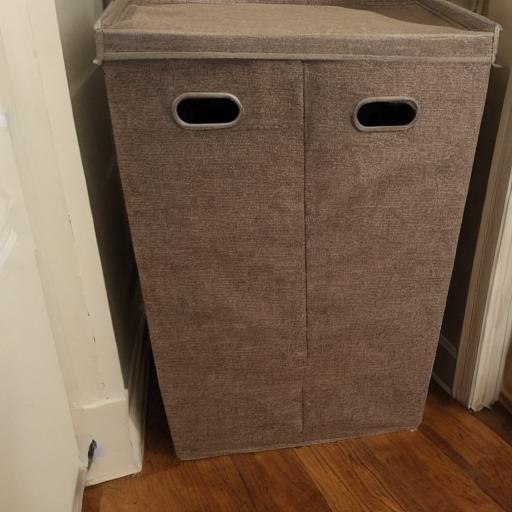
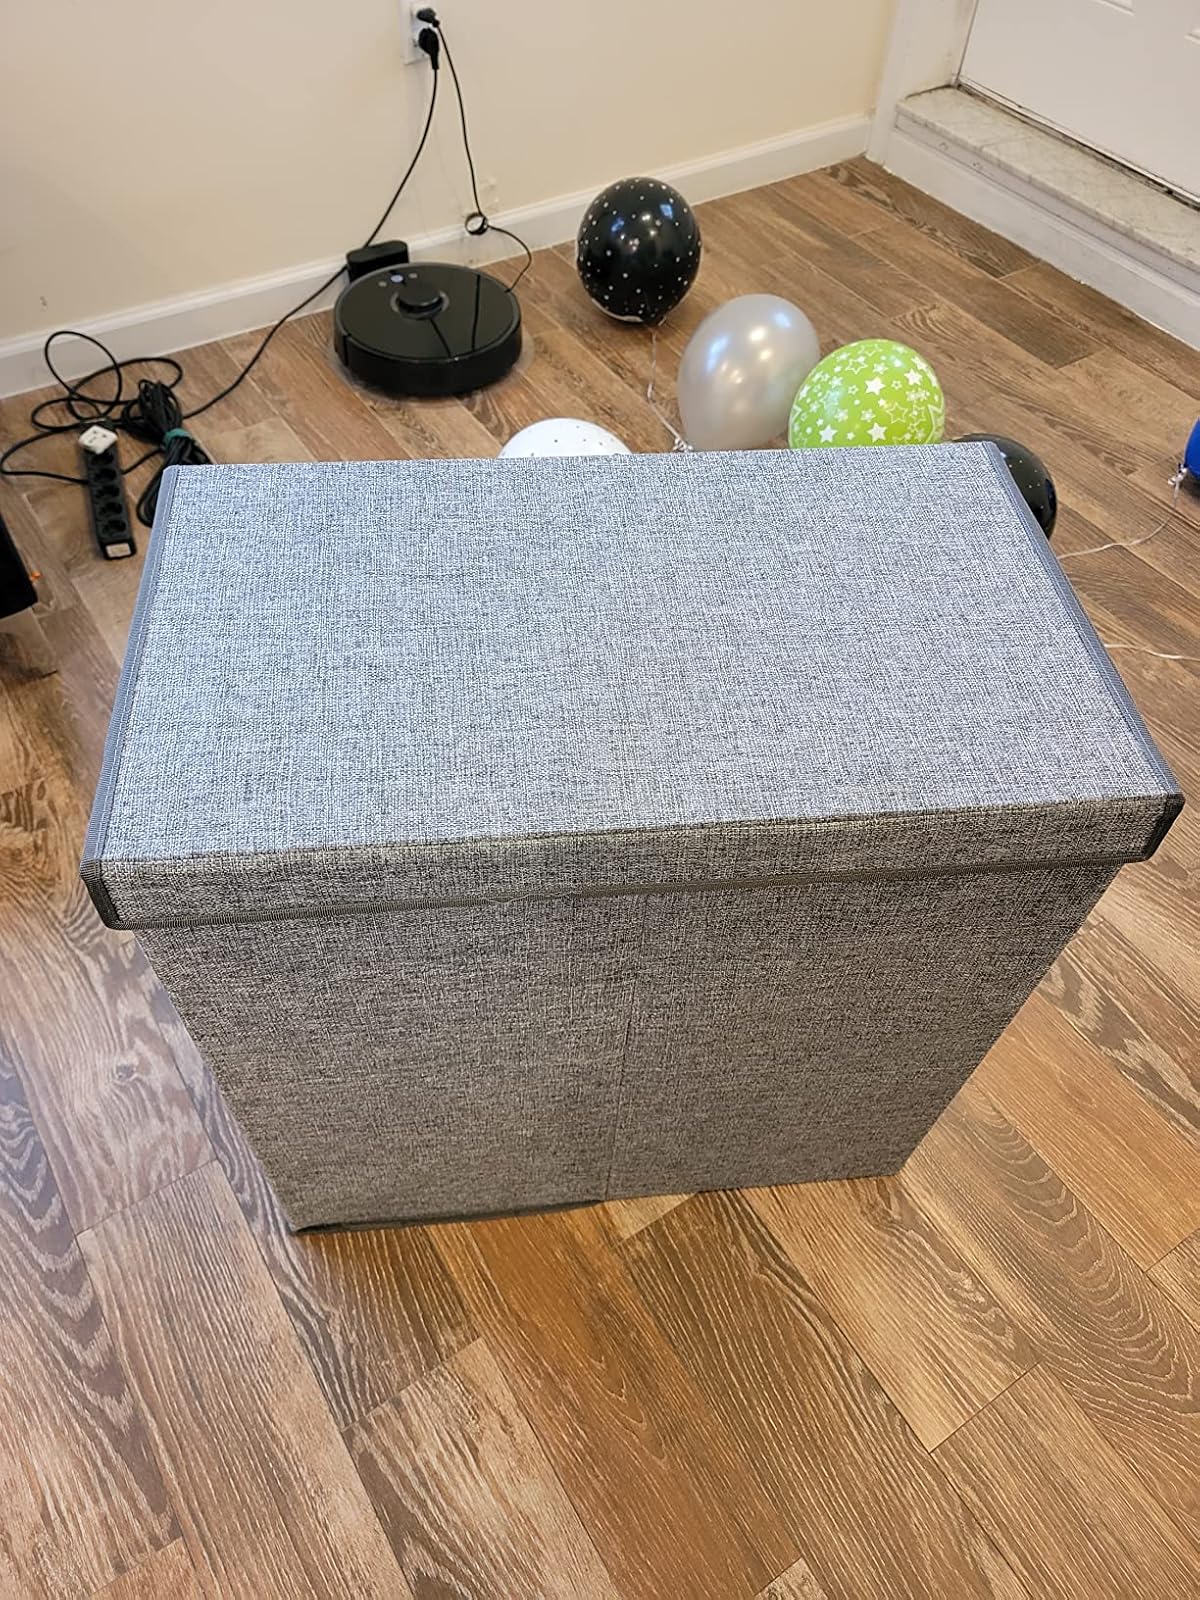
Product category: items_hamper
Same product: no